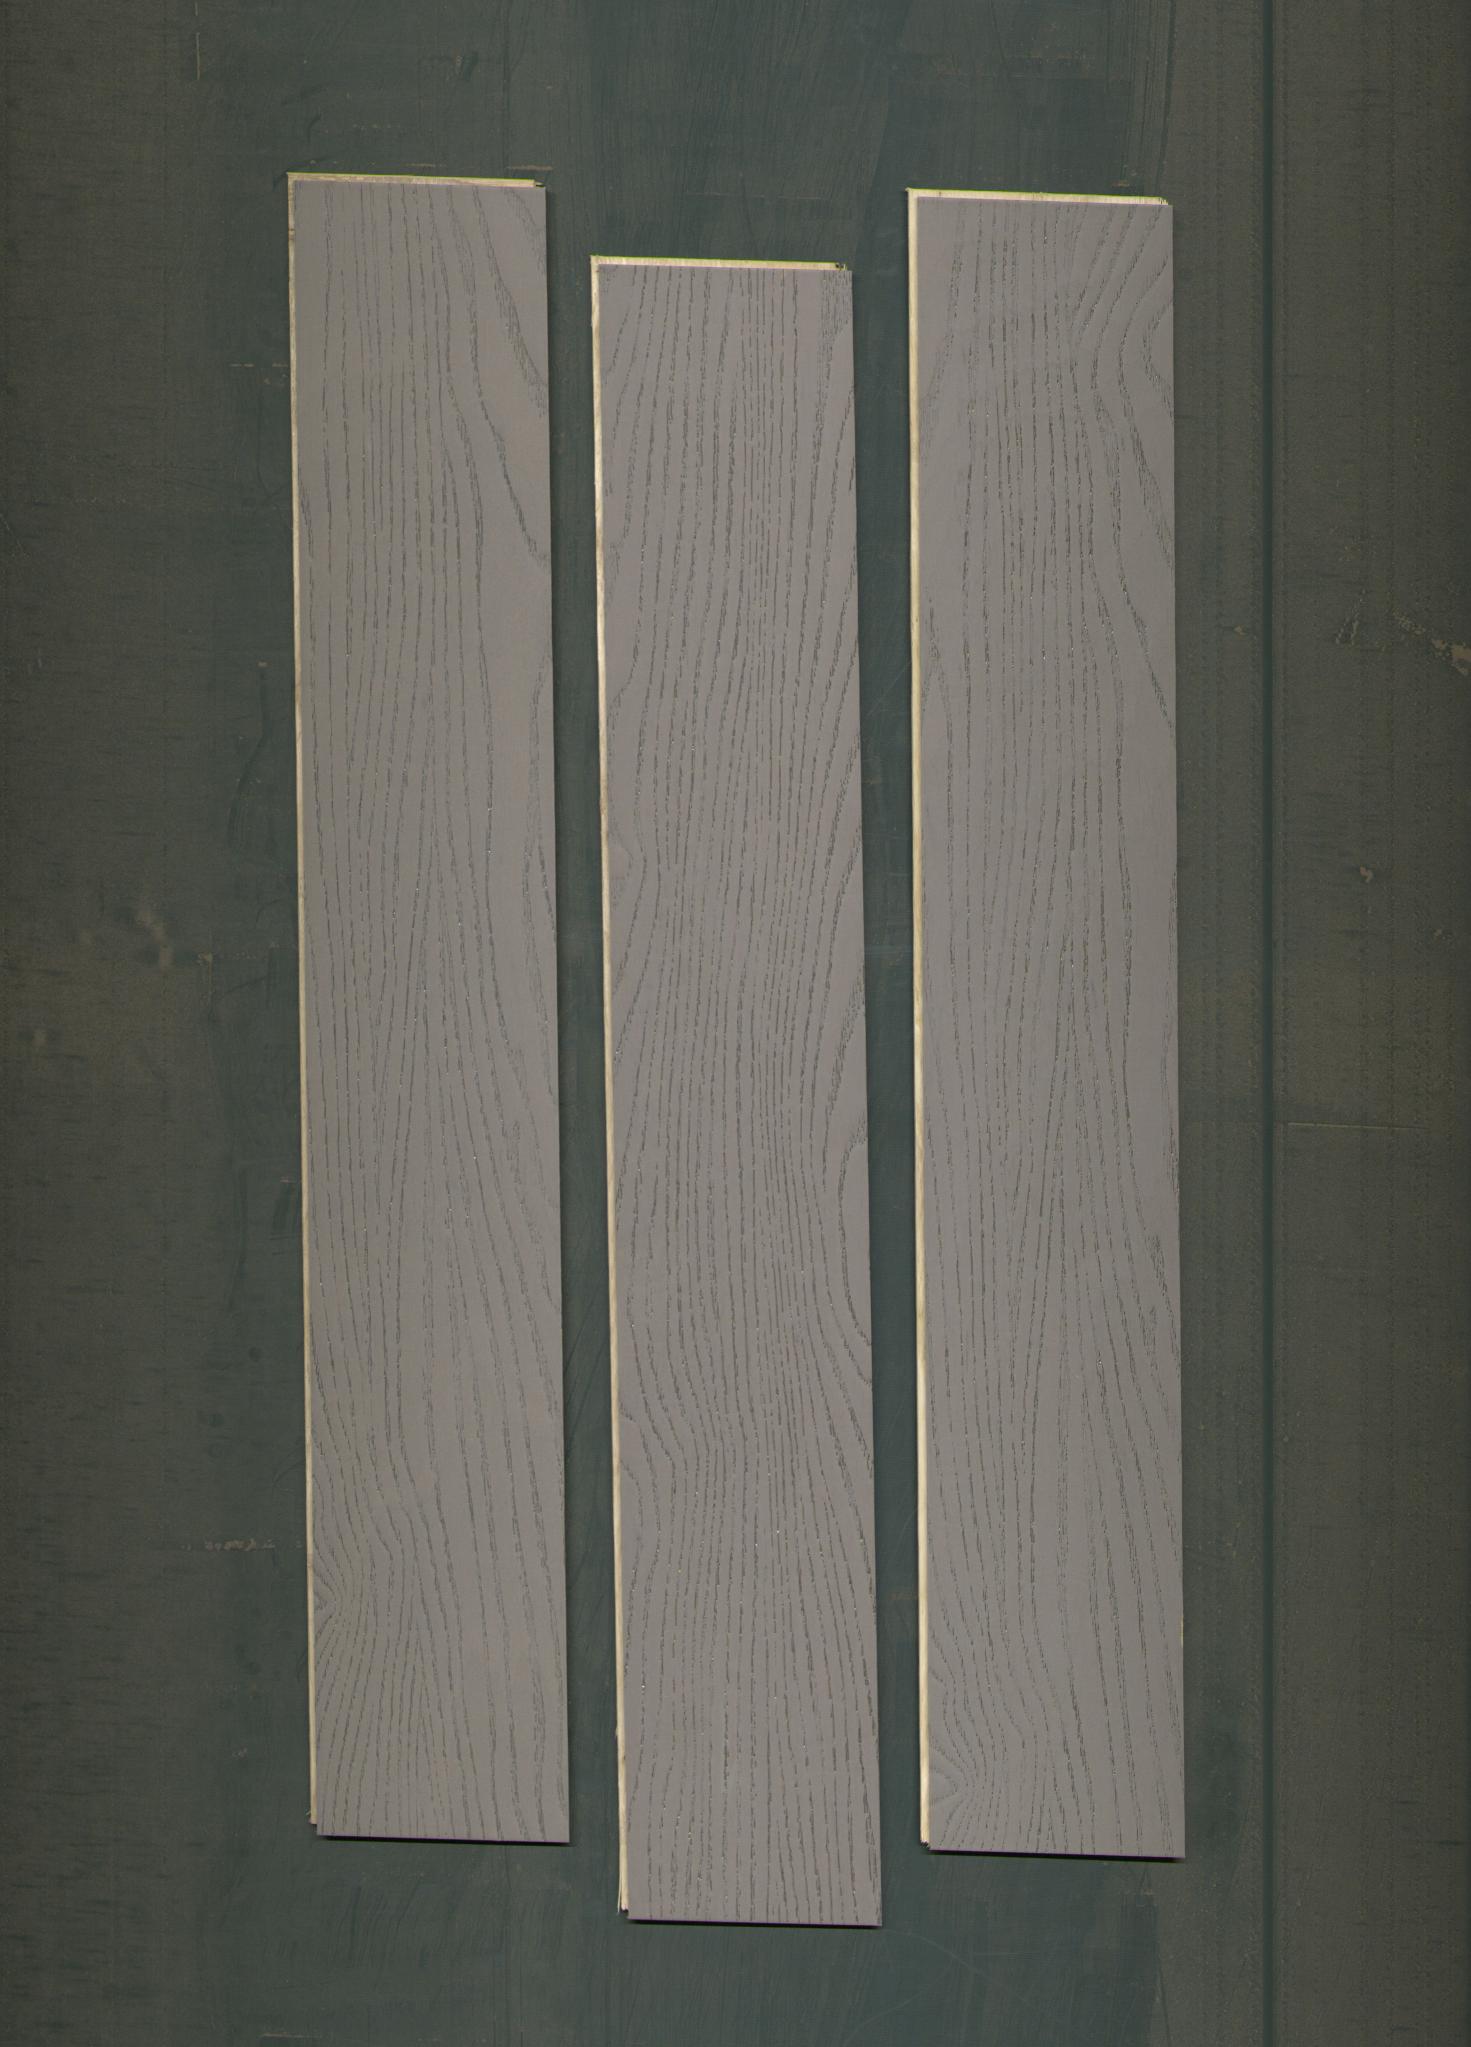
Label: mixers